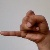
The image shows a hand gesture representing the letter 'J' in Indian Sign Language.